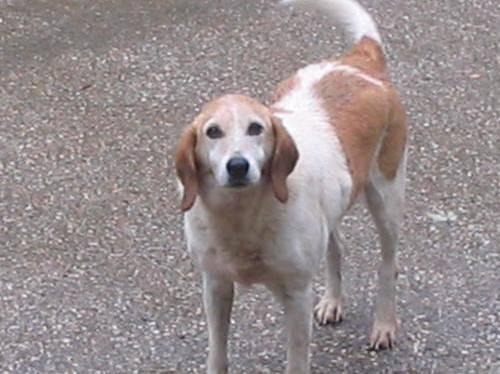
dog